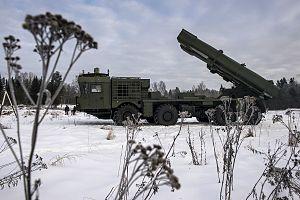
MZKT-7930 Astrolog est un tracteur d'artillerie, un tracteur-érecteur-lanceur, un véhicule du génie militaire pontonnier et un véhicule radar en 8x8.